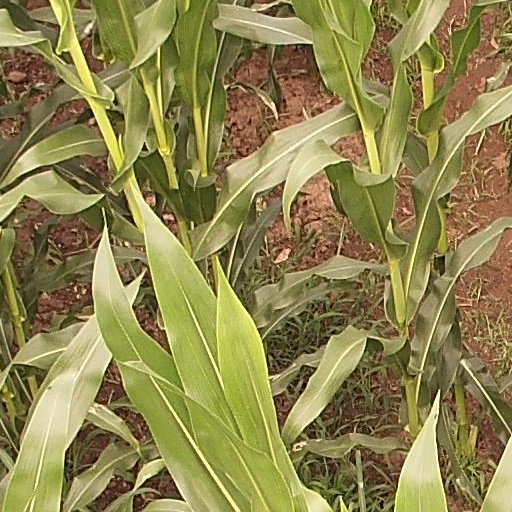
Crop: maize; corn